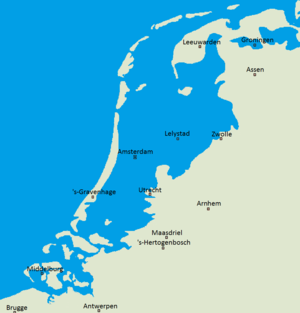
Les Pays-Bas, en forme longue le royaume des Pays-Bas, sont un pays d'Europe de l'Ouest, frontalier avec la Belgique au sud et l'Allemagne à l'est, possédant également une frontière avec la France sur l'île de Saint-Martin. Monarchie constitutionnelle comptant 17,2 millions d'habitants en 2019, le pays a pour capitale Amsterdam, bien que les institutions gouvernementales — exécutif, législatif et judiciaire — siègent à La Haye. Il est administré en quatre territoires autonomes : Aruba, Curaçao, Saint-Martin et le territoire européen, lui-même divisé en douze provinces, auxquelles s'ajoutent trois autres communes à statut spécial situées outre-mer. Géographiquement, le pays dispose de caractéristiques uniques, possédant l'une des altitudes moyennes les plus faibles au monde : environ un quart du territoire en Europe est situé sous le niveau de la mer du Nord, qui le baigne à l'ouest et au nord. 18,41 % de la superficie totale des Pays-Bas est couverte d'eau.
La maîtrise des eaux aux Pays-Bas a toujours été importante pour la survie de ce pays : environ deux tiers des Pays-Bas sont vulnérables aux inondations et aux submersions marines. Dans le passé, de nombreuses vies ont été perdues. Certaines régions comme la Zélande étaient très peu peuplées à cause des inondations potentielles.